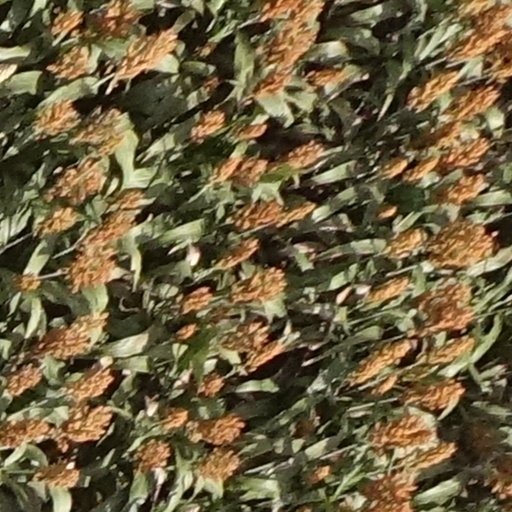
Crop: sorghum